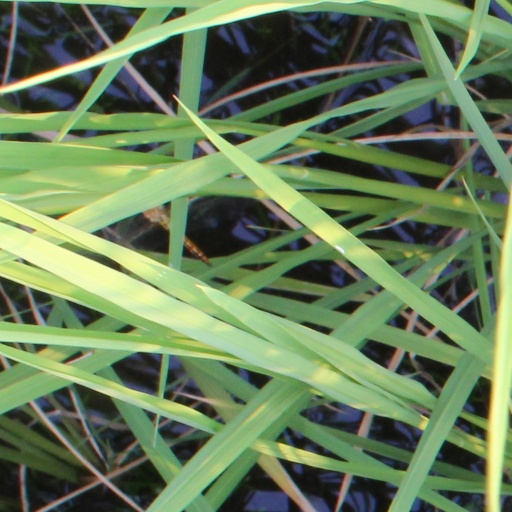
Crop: rice